Answer in natural language. Is dark brown colour bed (marked B) to the left of Doorway (marked C)? Choose between the following options: no or yes
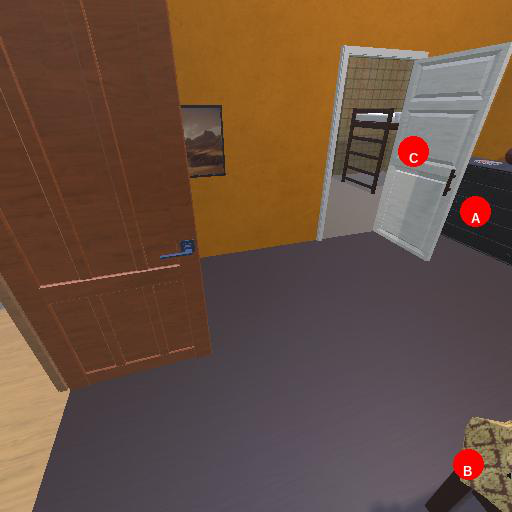
<answer>no</answer>